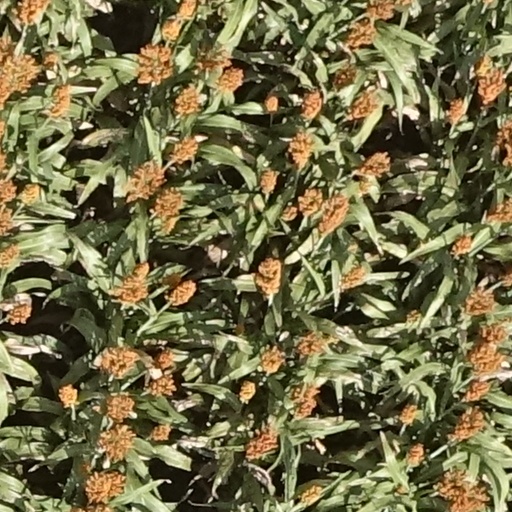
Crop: sorghum